Cheverny AOC

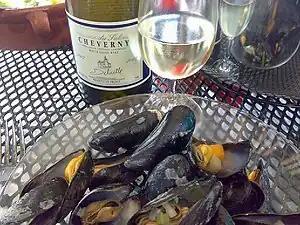
A white Cheverny wine paired with mussels.

Cheverny is a French wine region in the Loire Valley that makes dry white wines, light red wines and "rosé" wines. The area received AOVDQS ("Appellation d'Origine Vin Délimité de Qualité Supérieure") status in 1973, and then AOC ("Appellation d'Origine Contrôlée") on 26 March 1993 when new regulatory laws were passed. The wine region is spread over 532 hectares, within 24 communes of the Loir-et-Cher department.